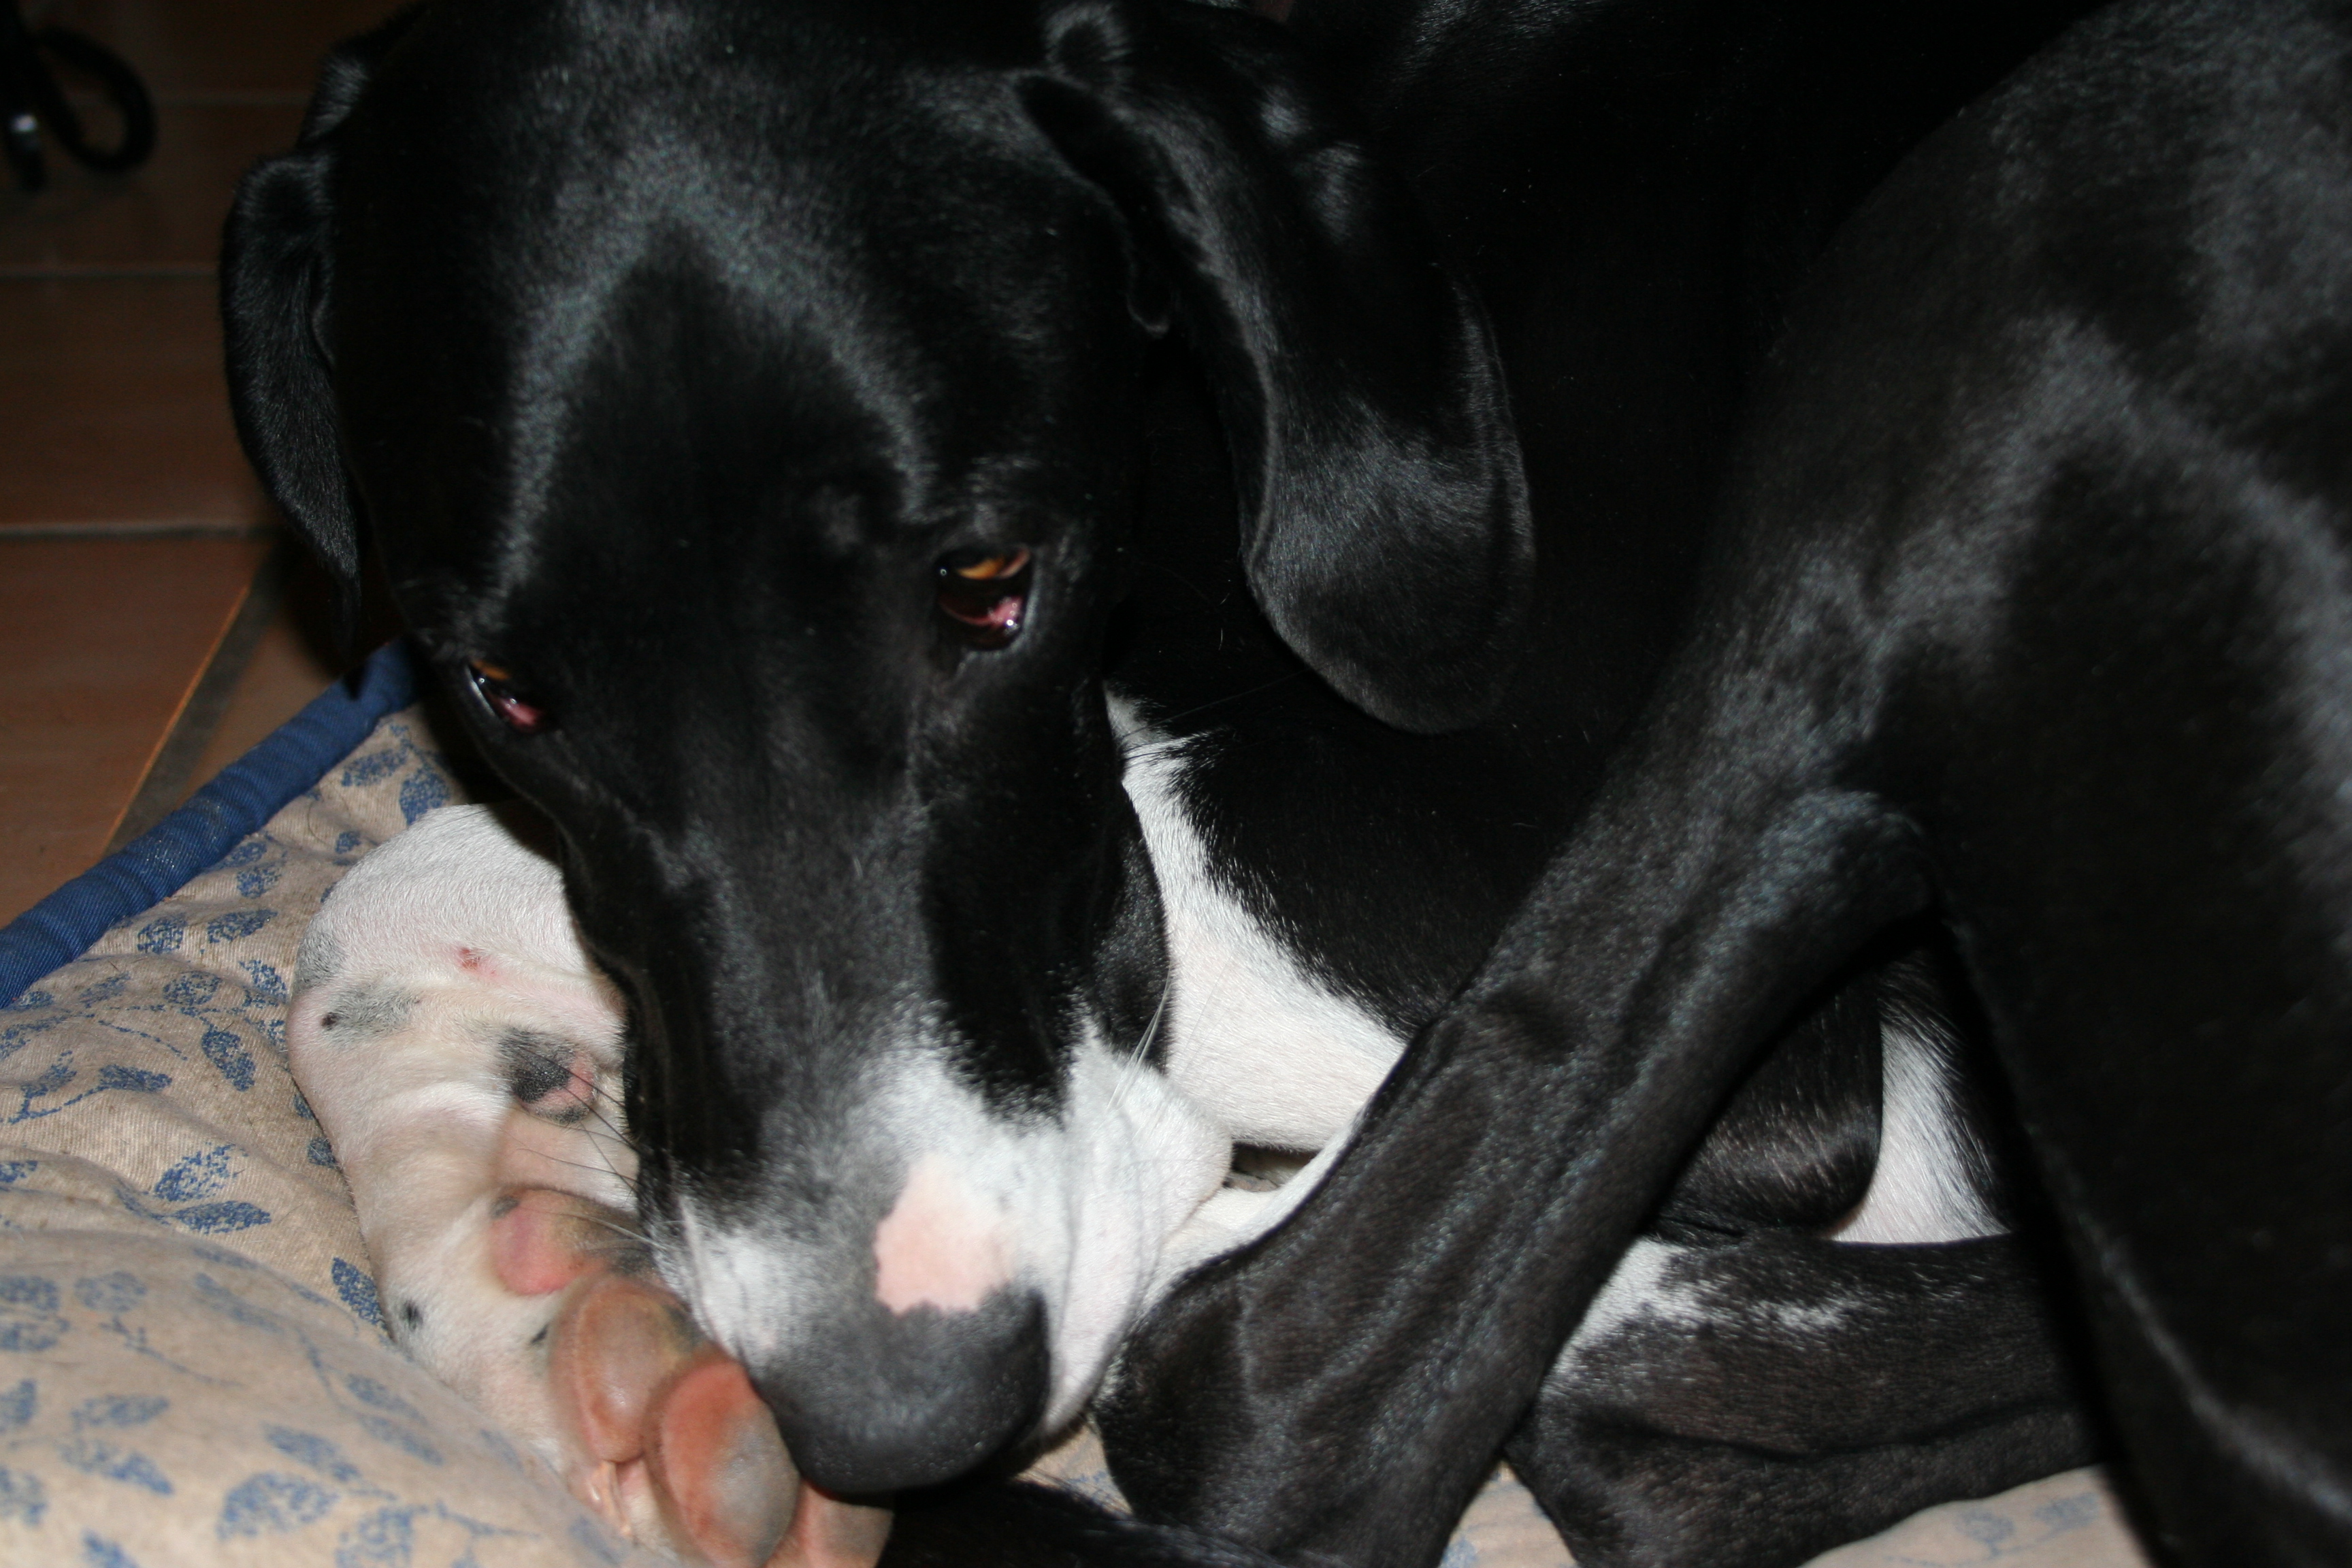
puppy, dog, mammal, black, vertebrate, dog breed, dog like mammal, carnivoran, animal sports